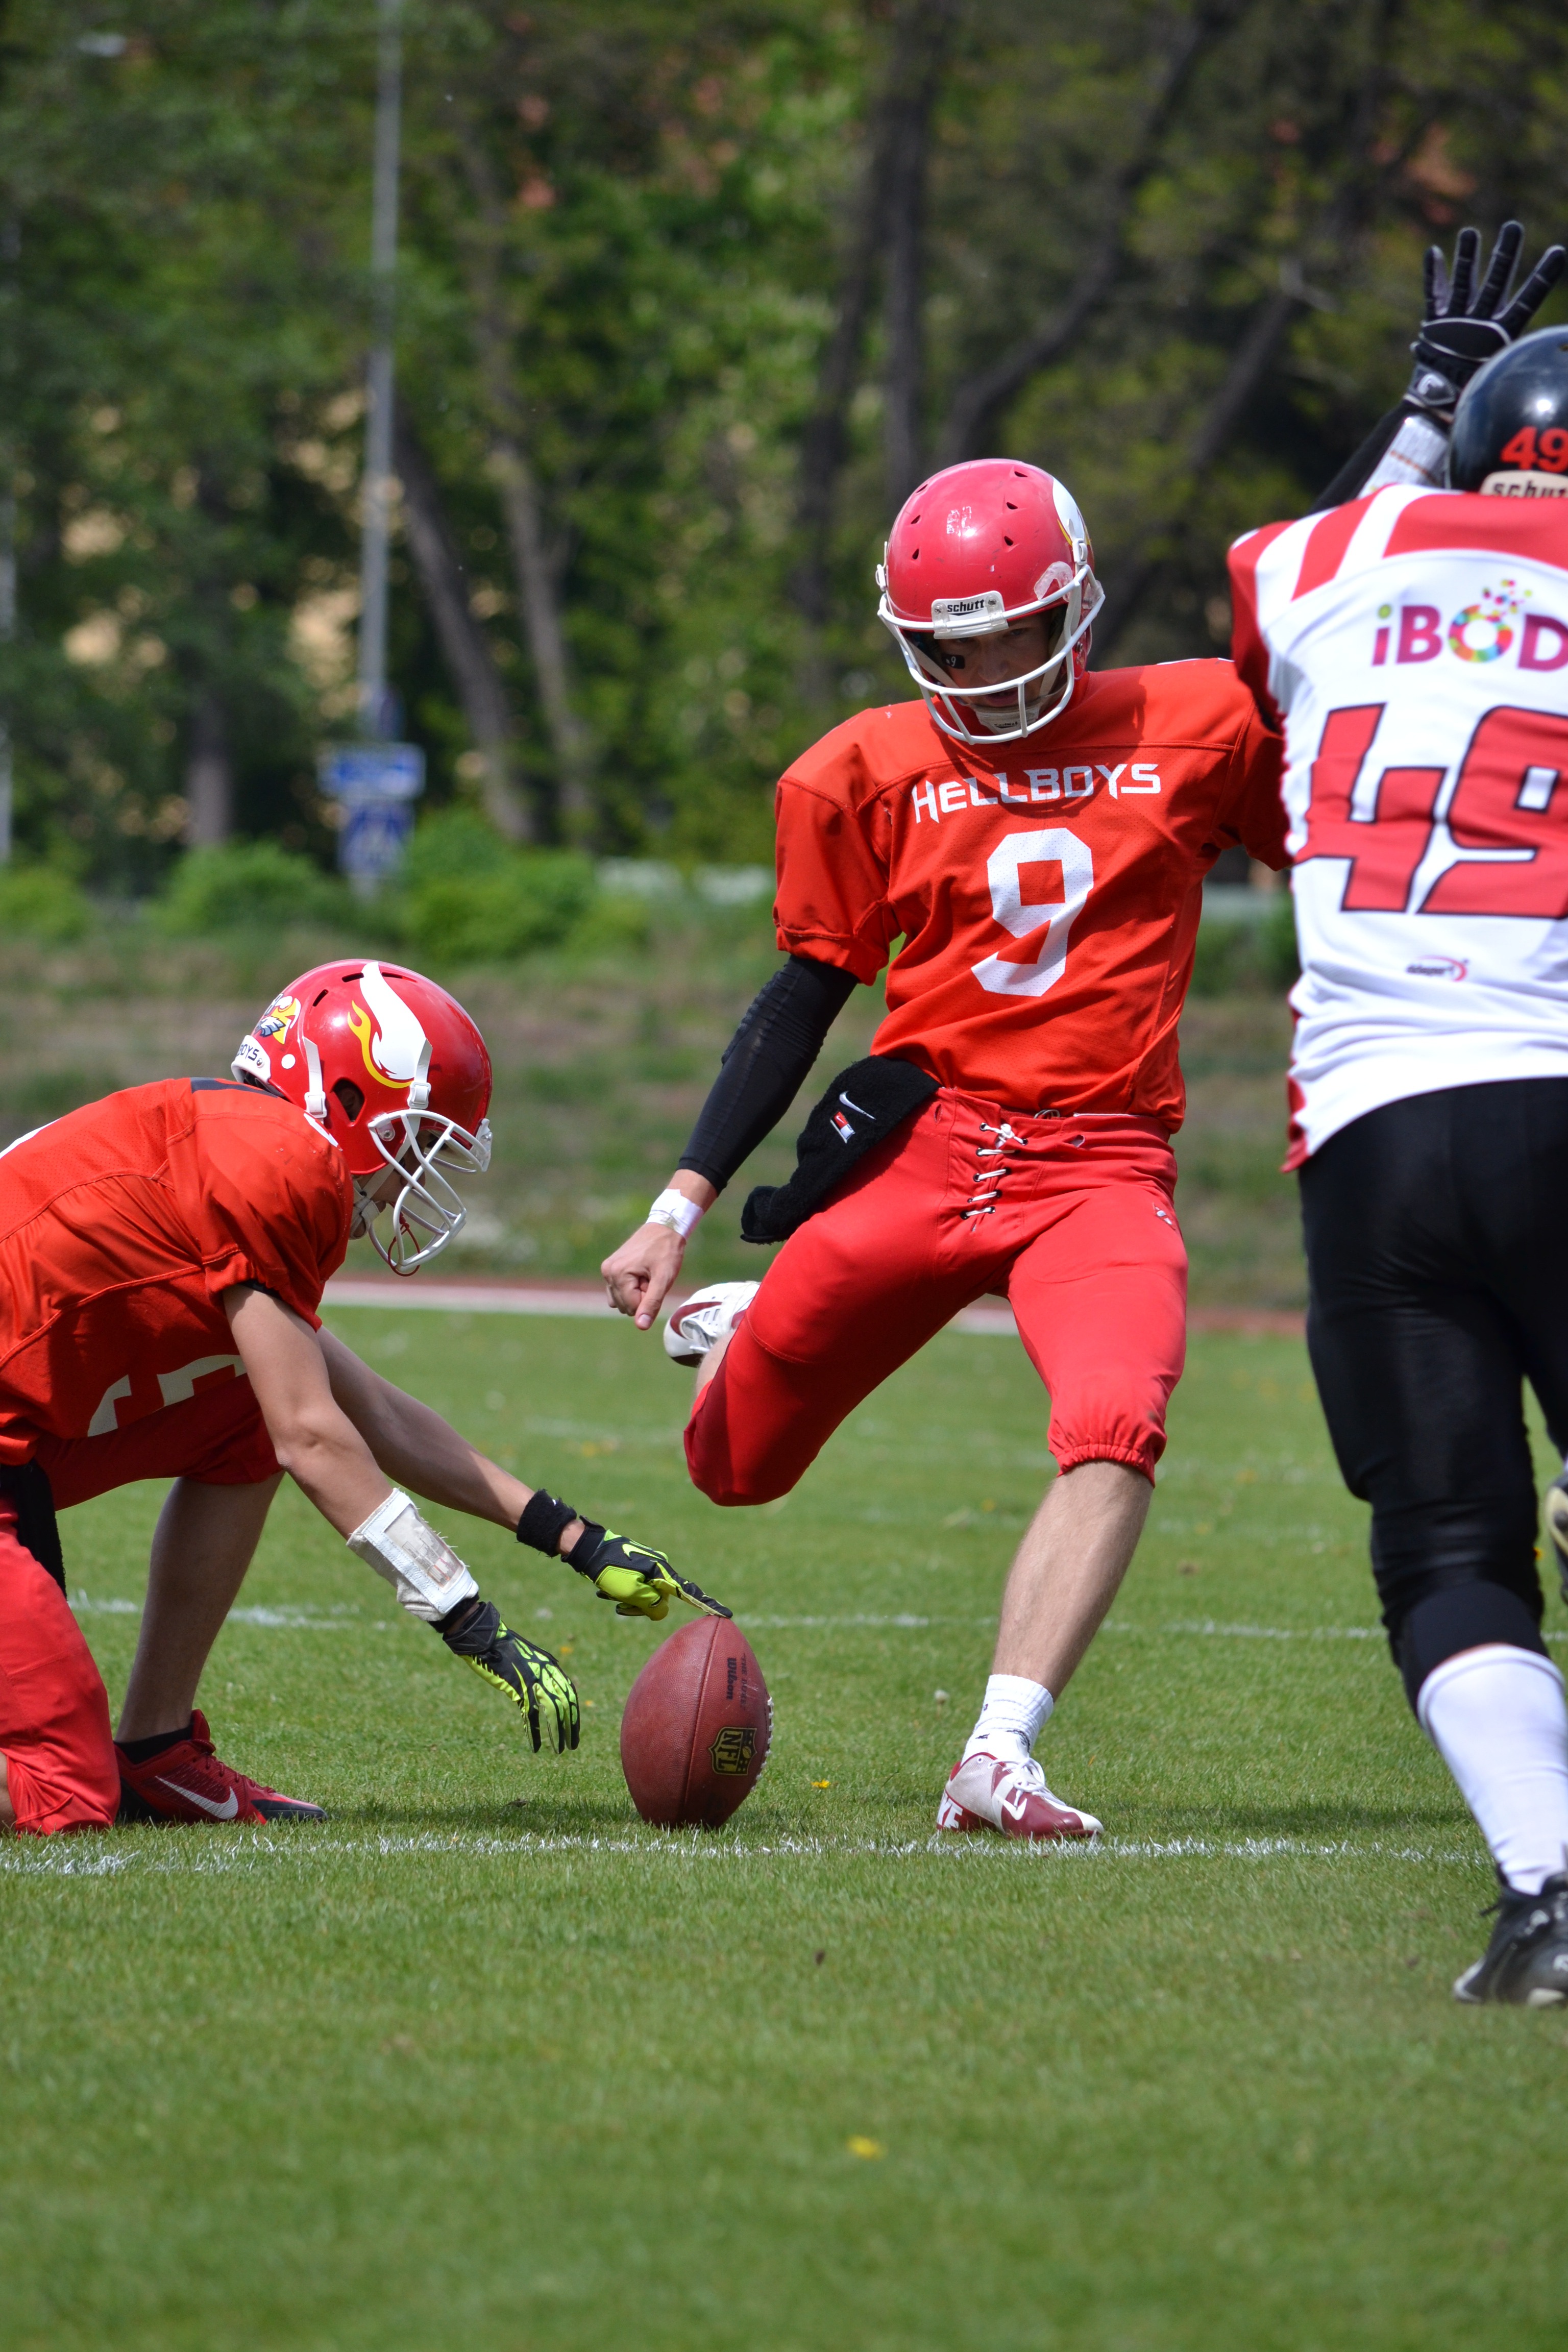
soccer, player, team, american football, sports, ball, excavation, tackle, football player, ball game, team sport, playmate, stick and ball games, gridiron football